Elihu Root

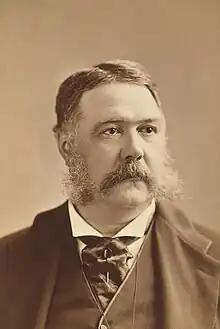
Though Root avoided politics to the extent possible, his relationship with President Chester A. Arthur culminated in appointment as U.S. Attorney for the Southern District of New York.

Early in his legal career, Root joined the Union League Club, where he met a number of young New York Republicans. He avoided political office personally, believing that it would obstruct his legal career. As an example, he cited Robert H. Strahan, an early law partner who had entered state politics. "It ruined him as a lawyer," Root said in 1930. "He got in the habit politicians have of sitting around and talking instead of working." Nevertheless, after his 1878 marriage and move to East 55th Street, Root became actively involved in the Republican Party organization in his well-to-do State Assembly district. He also expanded his involvement at the Union League Club, where his father-in-law was an active member. In 1879, he was elected to the Club's executive committee.